Vincent Kompany

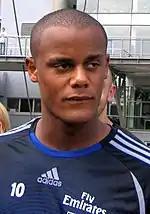
Kompany with Hamburg in 2006

On 9 June 2006 it was announced that Kompany had been acquired by Hamburger SV for a fee of €10 million, as a replacement for fellow Belgian Daniel Van Buyten. In his debut season for Hamburg, he managed only six Bundesliga starts for the club before suffering an achilles injury in November that ruled him out for the rest of the season. Despite his lack of involvement in the season, he was selected in a 30-man provisional squad for the 2007 UEFA European Under-21 Football Championship.